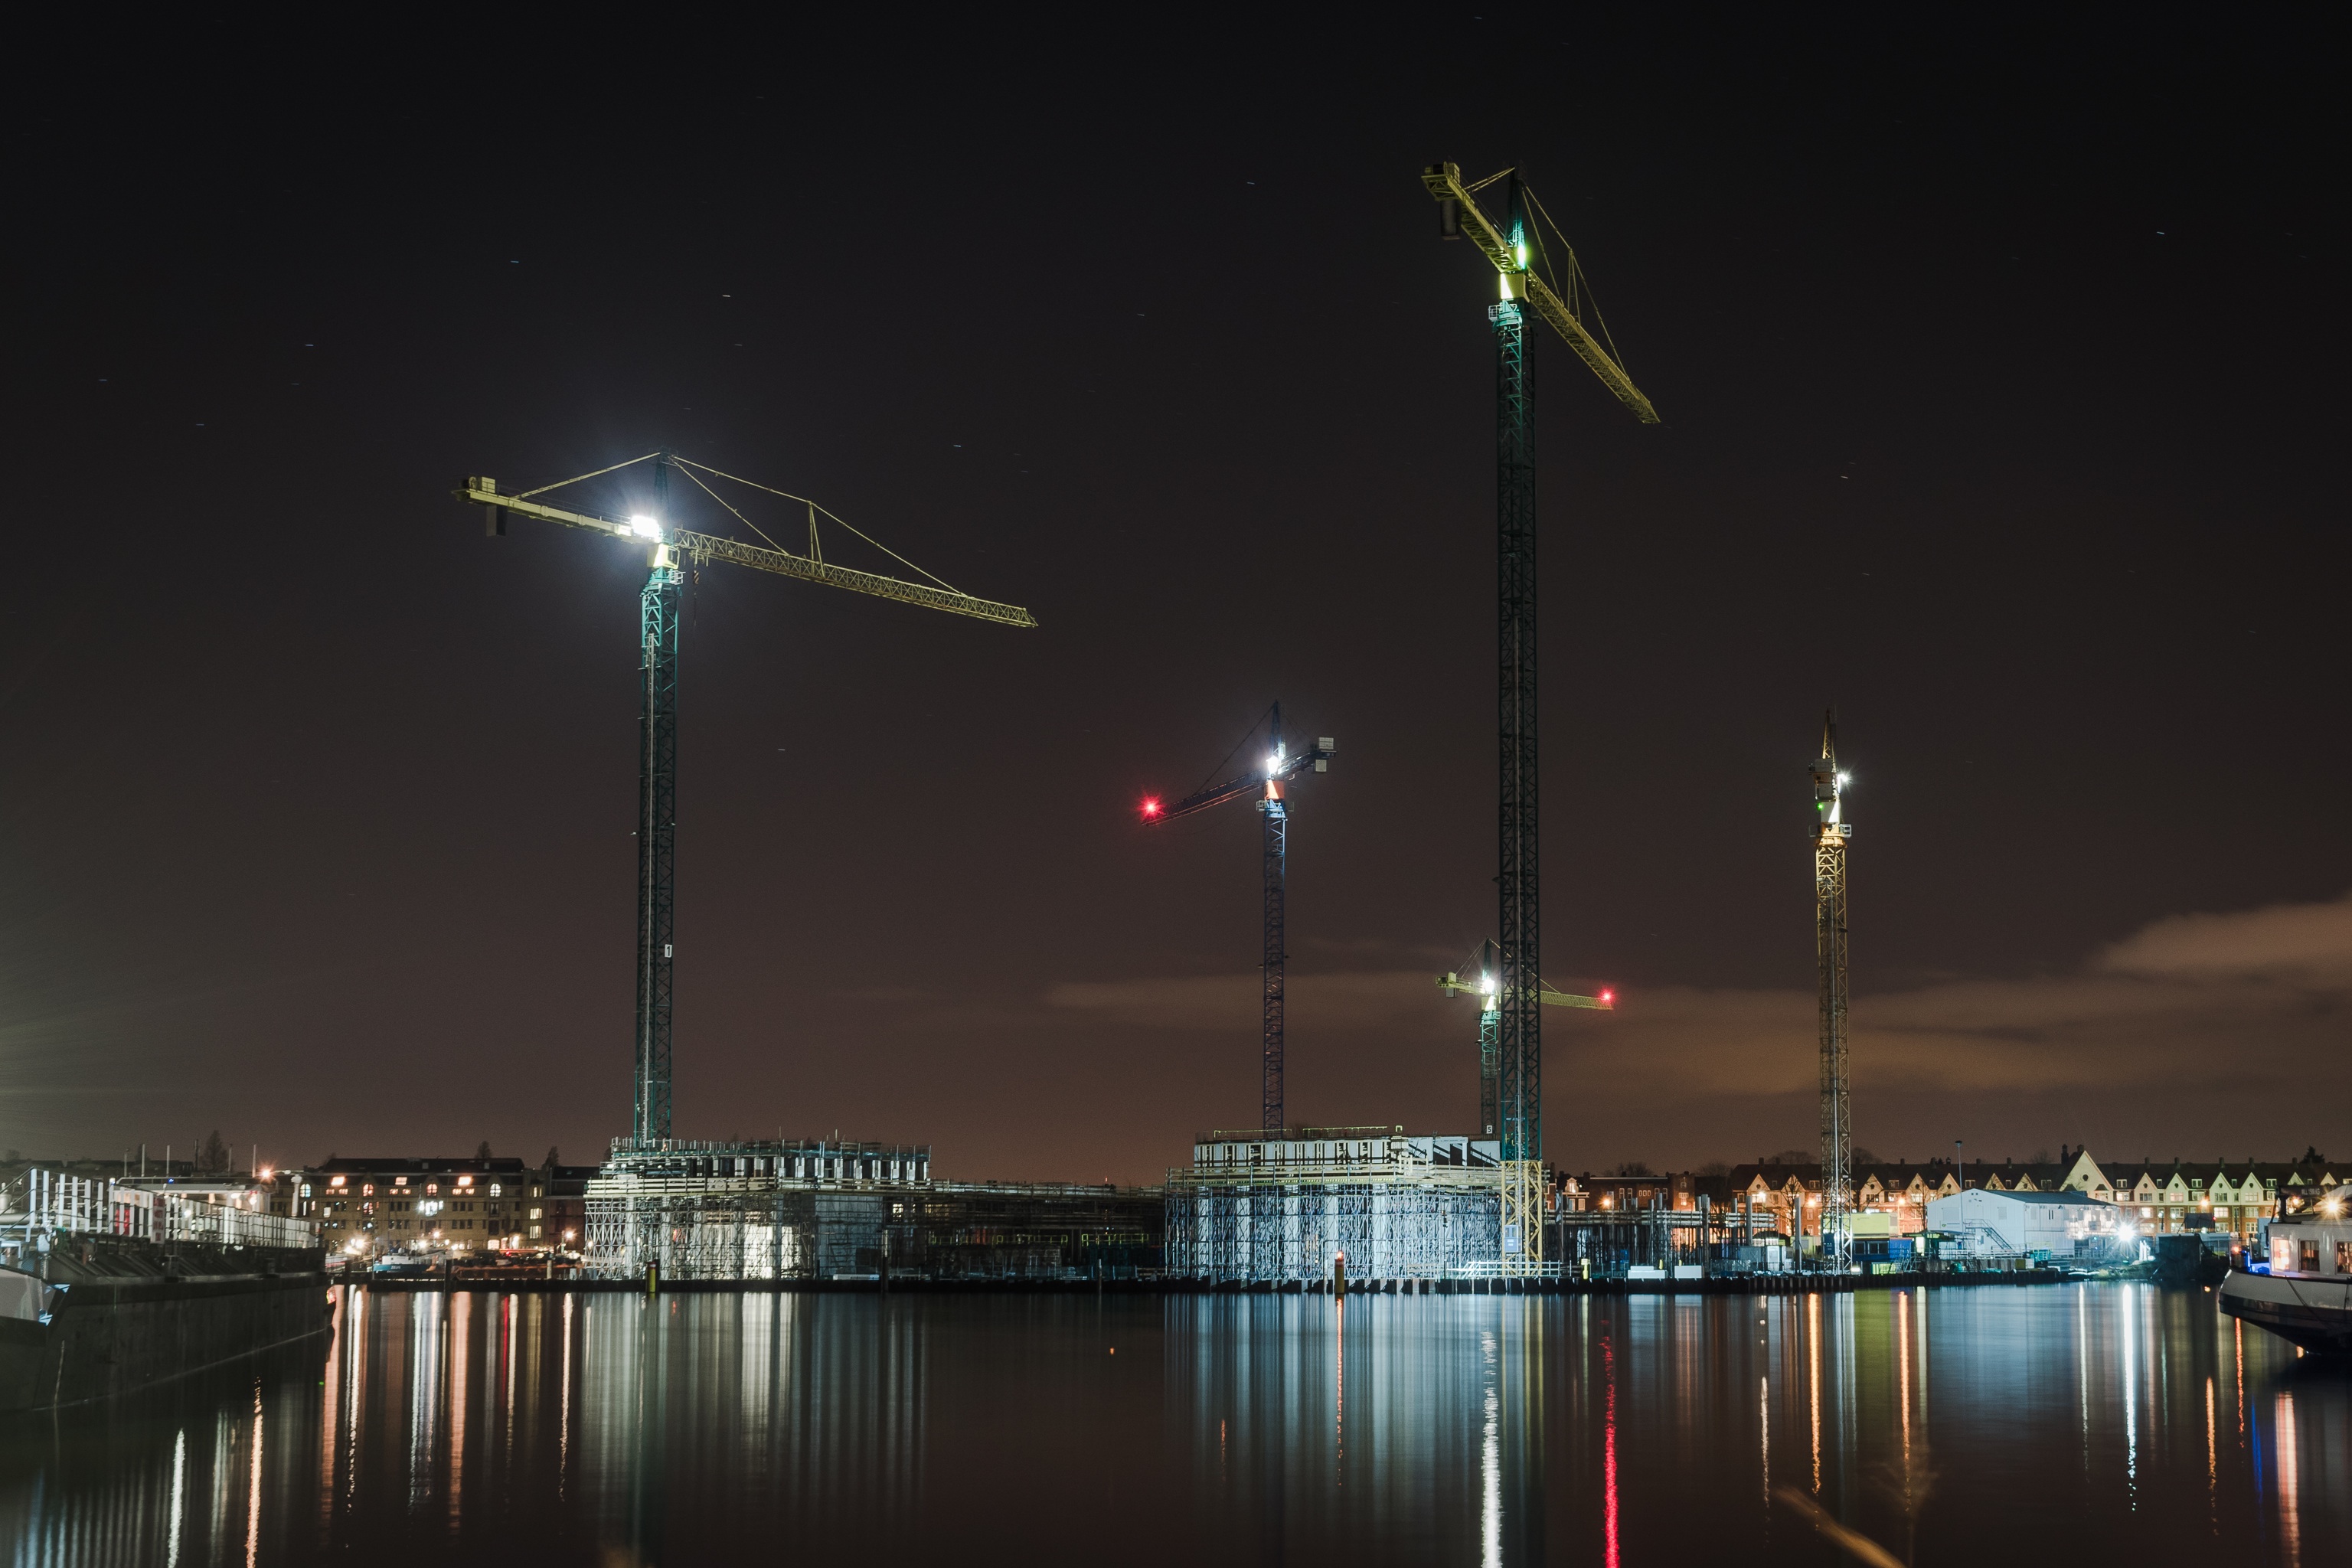
light, skyline, night, cityscape, dusk, evening, reflection, marina, street light, lighting, light fixture